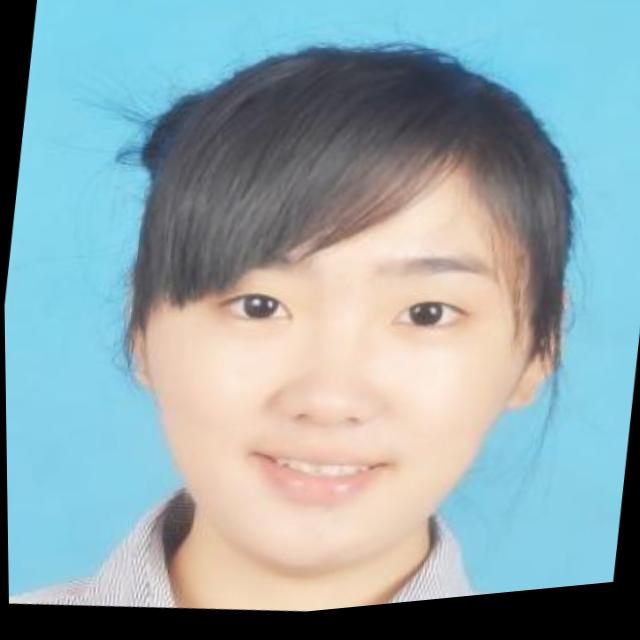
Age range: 21-44